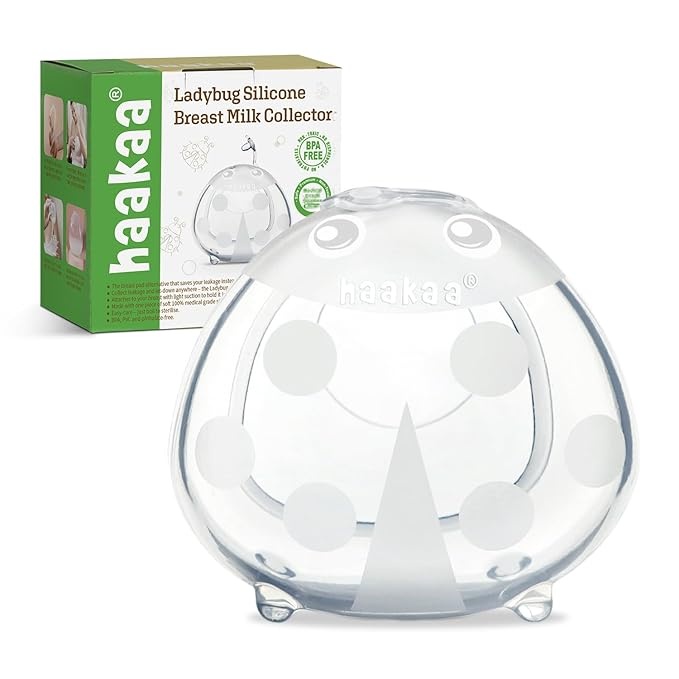
haakaa Ladybug Milk Collector Breast Milk Saver Breast Shell for Breastfeeding, Collect Breastmilk Leaks, Skin-Friendly and Easy to Wear (1.4oz/40ml,1PC)
About This 100% High Quality Silicone NURSING PAD ALTERNATIVE: Introducing Haakaa's Ladybug – the ultimate alternative to traditional breast pads! This collector provides a secure, comfortable and discreet fit in a variety of bras. It guarantees stability and comfort during daily activities and breastfeeding, with no risk of being knocked or shifted. PASSIVE COLLECTION WITHOUT BOOSTING SUPPLY: This passive milk collector ensures not a single precious drop of leakage or let-down goes to waste. Suitable for moms experiencing leakage who aim to preserve milk without stimulating further production. PERFECT FOR DAY AND NIGHT USE: Wear on the opposite side while nursing or on both breast to collect leakage whenever let-down occurs – even during nighttime rest. PROTECTS SORE NIPPLES: Our patented Ladybug design, crafted from ultra-soft silicone, provides gentle protection for sore nipples, preventing irritation and promoting healing between breastfeeding sessions. EASY POURING & CLEANING: With a convenient pour opening and secure plug, transferring milk is a breeze. The Ladybug’s one-piece design has NO nooks or crannies to harbor nasties, ensuring easy cleaning.
Brand: Haakaa
Category: Baby & Toddler > Nursing & Feeding > Nursing Pads & Shields > Breast Shields